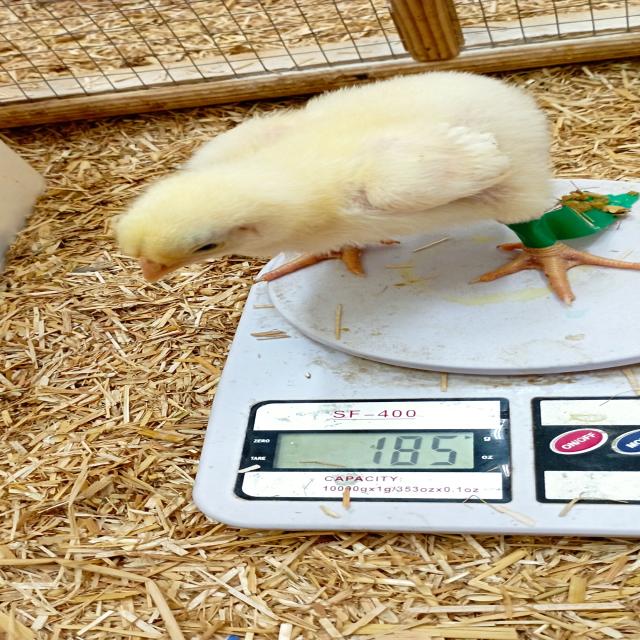
Weight: 182 g